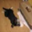
Label: cat